Robert Strange Country House

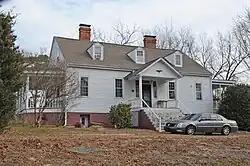

Robert Strange Country House, also known as Myrtle Hill, is a historic home located at Fayetteville, Cumberland County, North Carolina. It was built about 1825, and is a -story, gable roofed, Federal style frame dwelling. It has a -story rear ell and features a gable portico supported by two Tuscan order columns. Also on the property are a contributing spring house and a summer kitchen. It was the country home of U.S. Senator Robert Strange (1796-1854). The house stood at the center of Strange's large plantation.